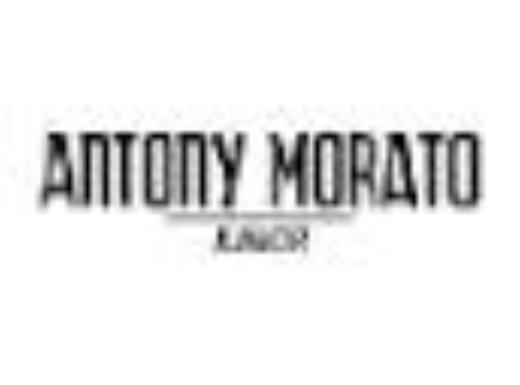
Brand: Antony Morato
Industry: Clothes